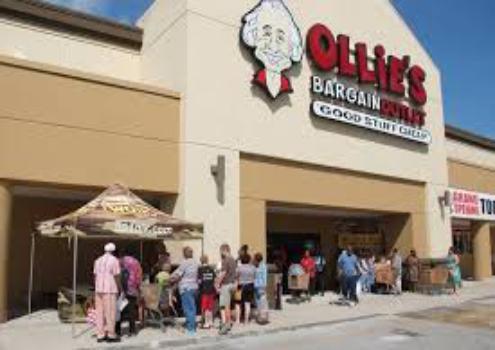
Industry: Others